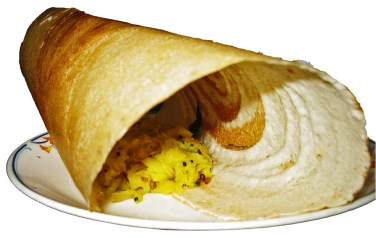
Dish: masala_dosa